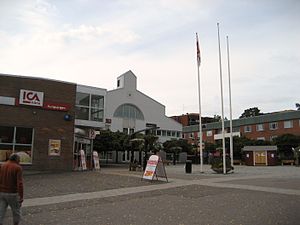
Kungsängen
Kungsängen
Kungsängen er et byområde i Upplands-Bro kommun i Stockholms län i Sverige. I 2010 var indbyggertallet 9.382.